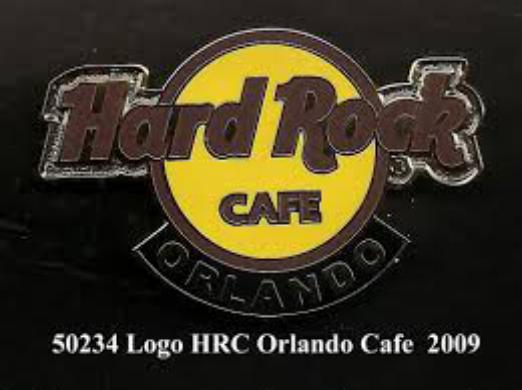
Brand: Hard Rock Cafe
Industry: Food